Senator Street Historic District

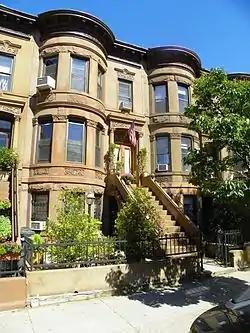

Senator Street Historic District is a national historic district in Bay Ridge, Brooklyn, New York, New York. It consists of 40 contributing residential buildings (including two garages) built between 1906 and 1912. They are all three story brownstone rowhouses in the Neo-Renaissance style. The houses feature high stoops and full sized subterranean basements.